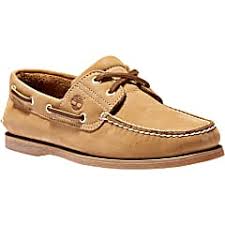
Label: Boat